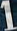
Number: 1